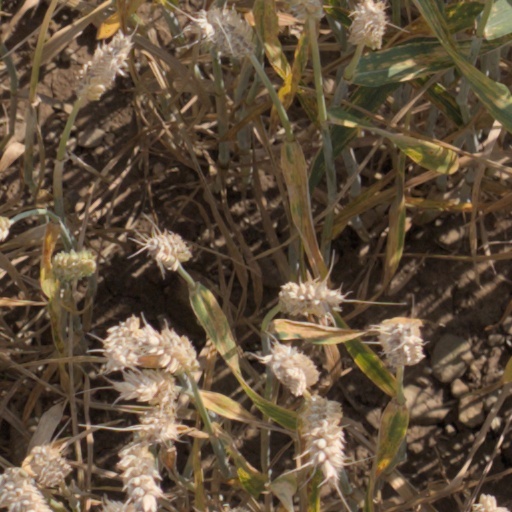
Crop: wheat